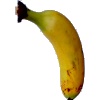
Label: banana_lady_finger